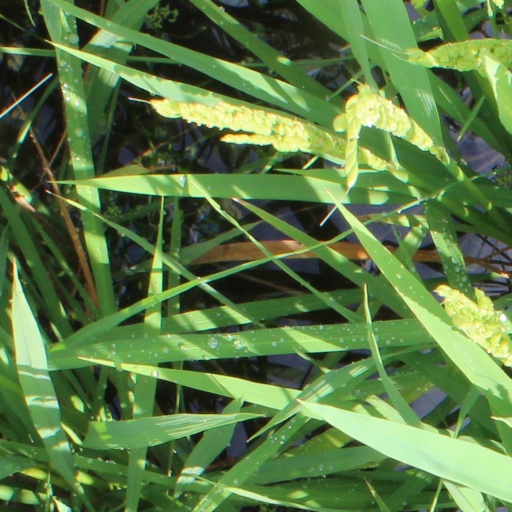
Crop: rice